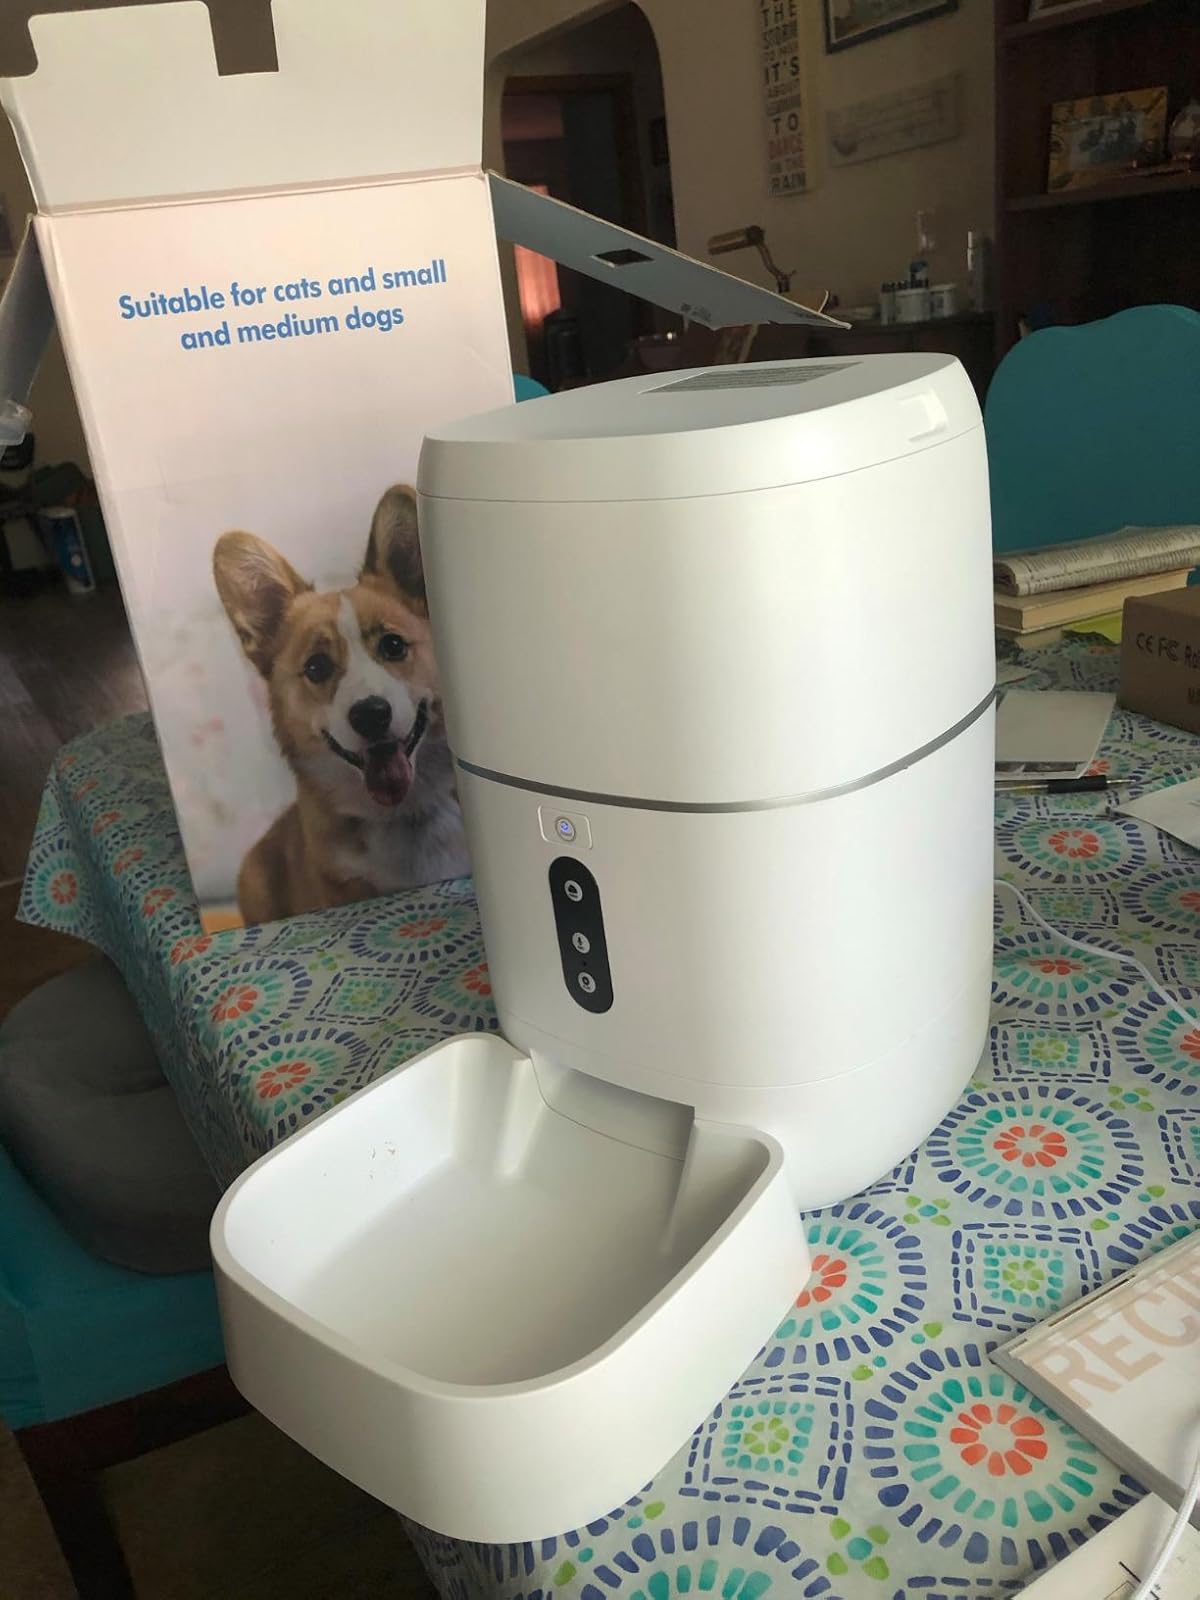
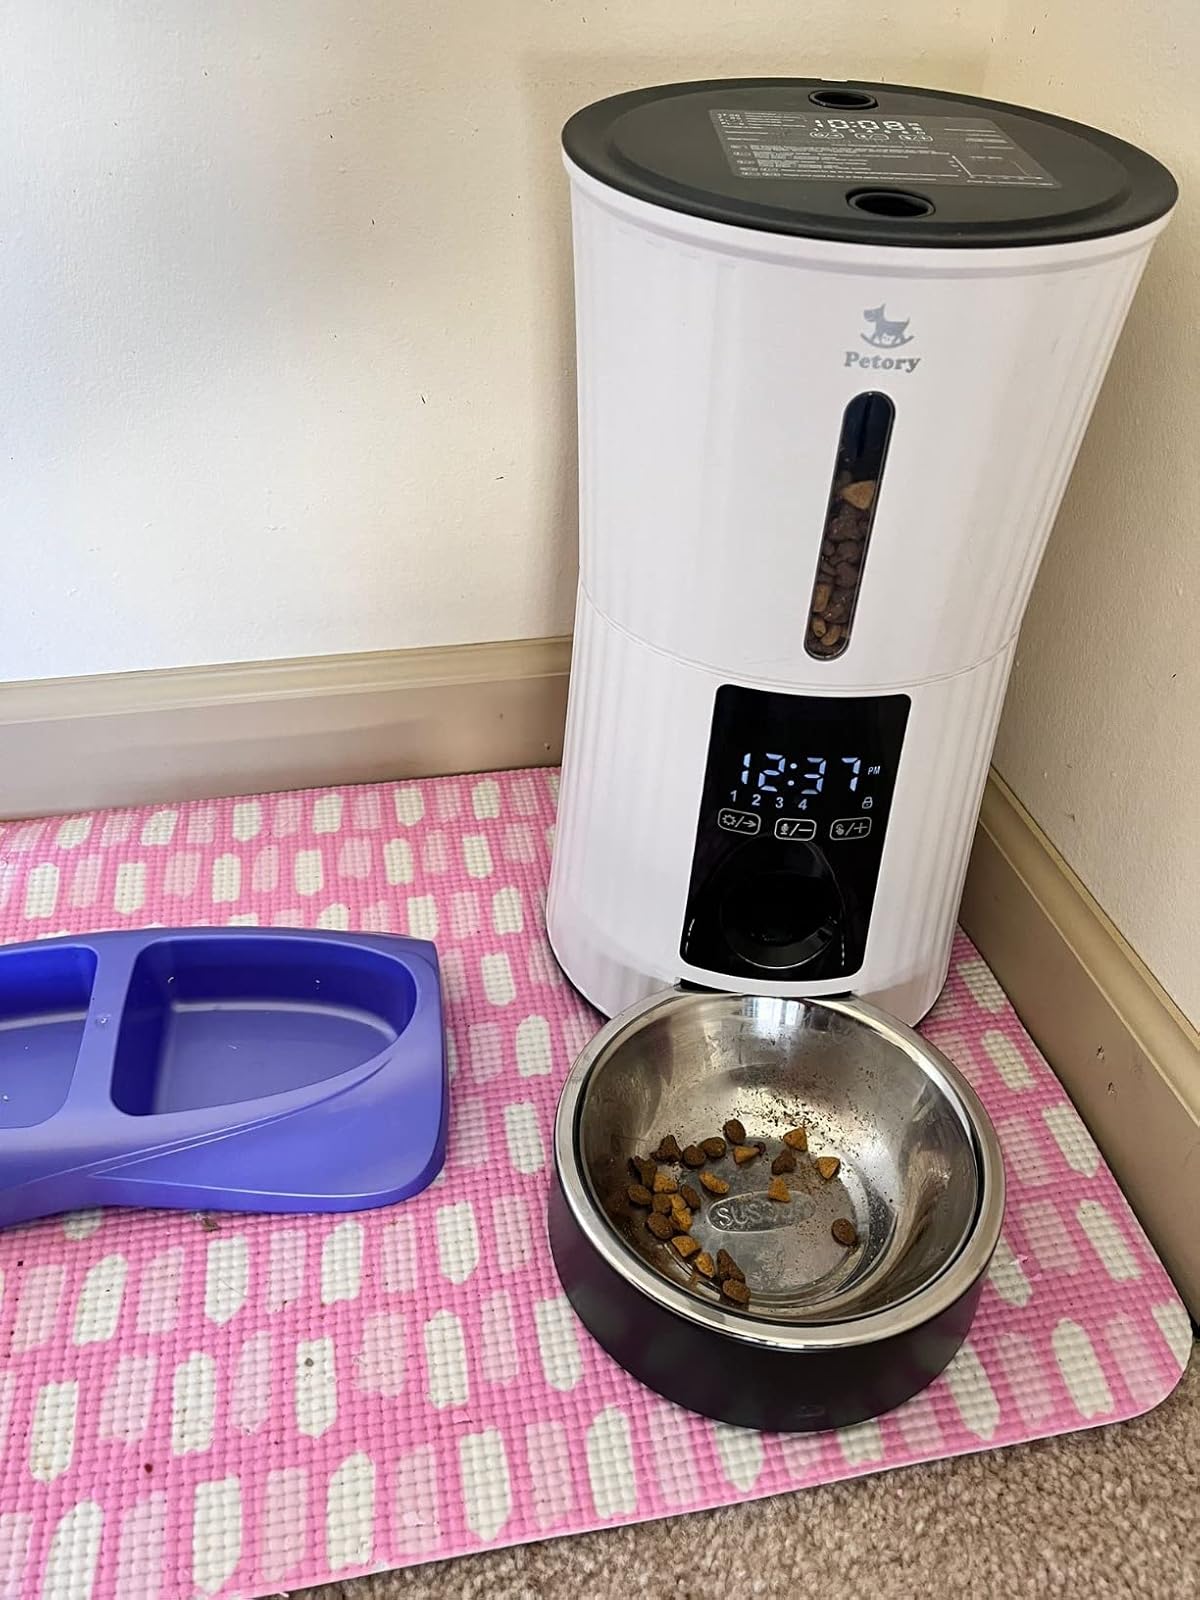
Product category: items_feeder
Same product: no